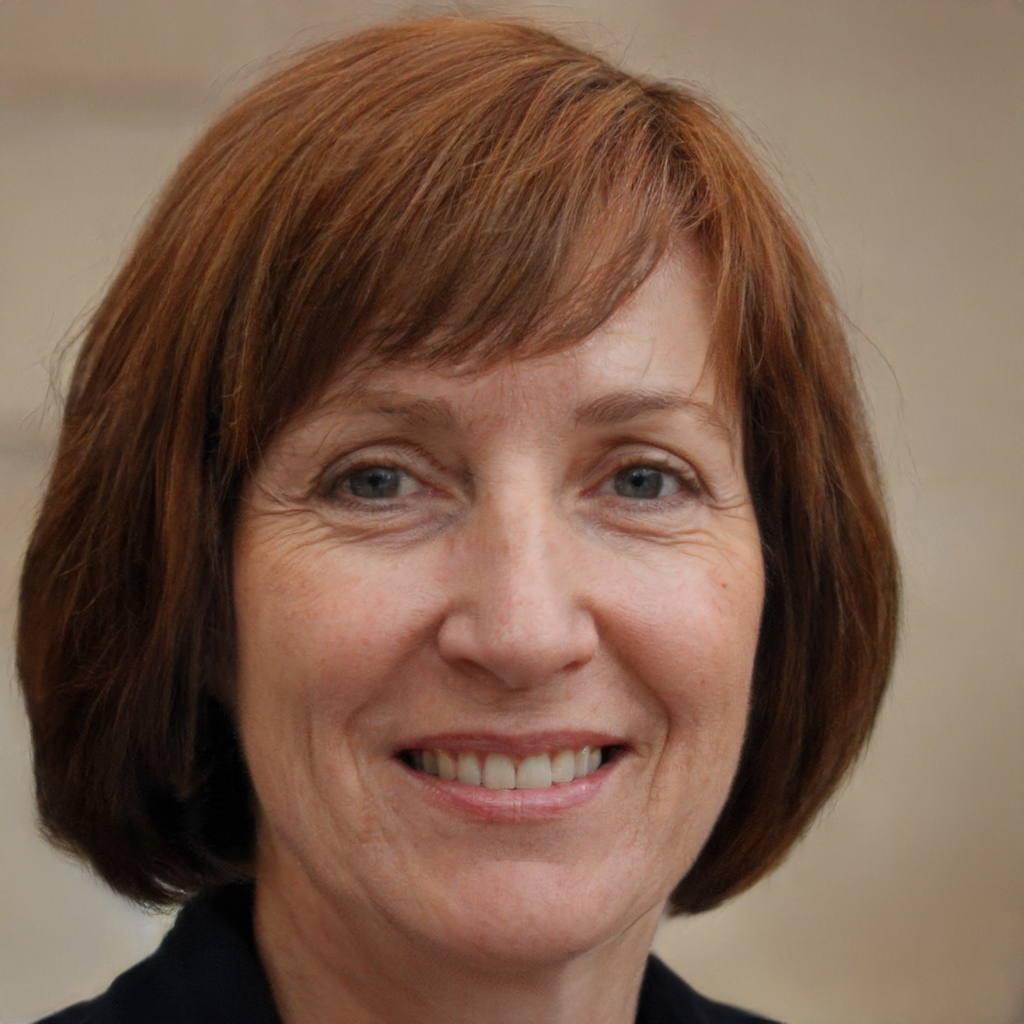
Gender: Female